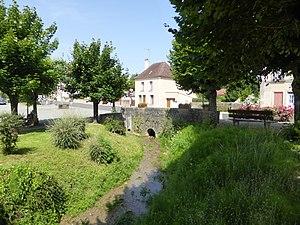
Village du Gué-de-la-Chaîne, dans l'Orne.
Le Gué-de-la-Chaîne est une ancienne commune française, située dans le département de l'Orne en région Normandie, peuplée de 763 habitants, devenue le 1ᵉʳ janvier 2017 une commune déléguée au sein de la commune nouvelle de Belforêt-en-Perche.